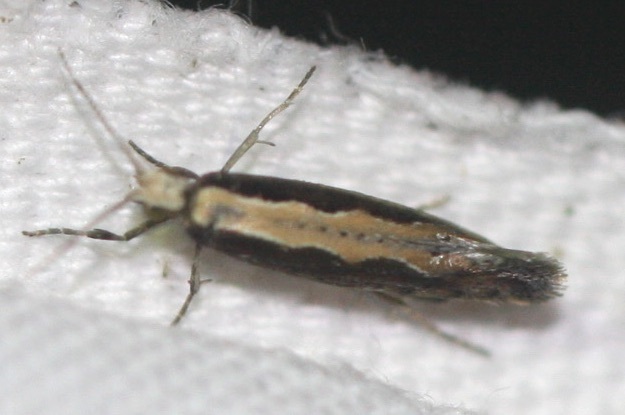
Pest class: diamondback_moth